Velké Meziříčí

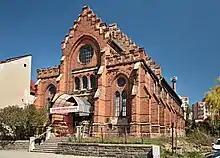
New Synagogue

The settlement of Meziříčí was founded during the colonization of the Oslava valley in the 12th century. The first written credible mention of Meziříčí is from 1281. A counterfeit medieval document mentions the existence of Meziříčí in 1236 and even though it is a counterfeit, the foundation of the castle above Meziříčí is estimated actually around 1236, making it one of the oldest aristocratic castles in Moravia. The palisade and then the stone walls were built in the 14th century. The Church of Saint Nicholas was first mentioned in 1317. The village was located on crossroads of two trade routes and developed into a town.